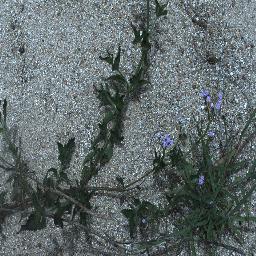
Label: siam_weed